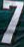
Number: 7